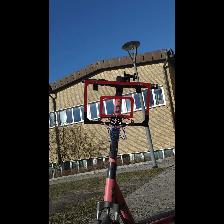
Label: NonHuman